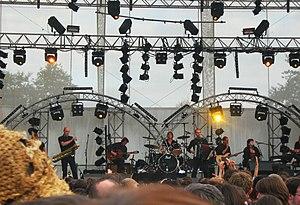
Têtes Raides en concert au Festival de St Nolff en 2008.
Têtes raides est un groupe français qui mélange la musique de cirque moderne, la poésie, la peinture et le théâtre.